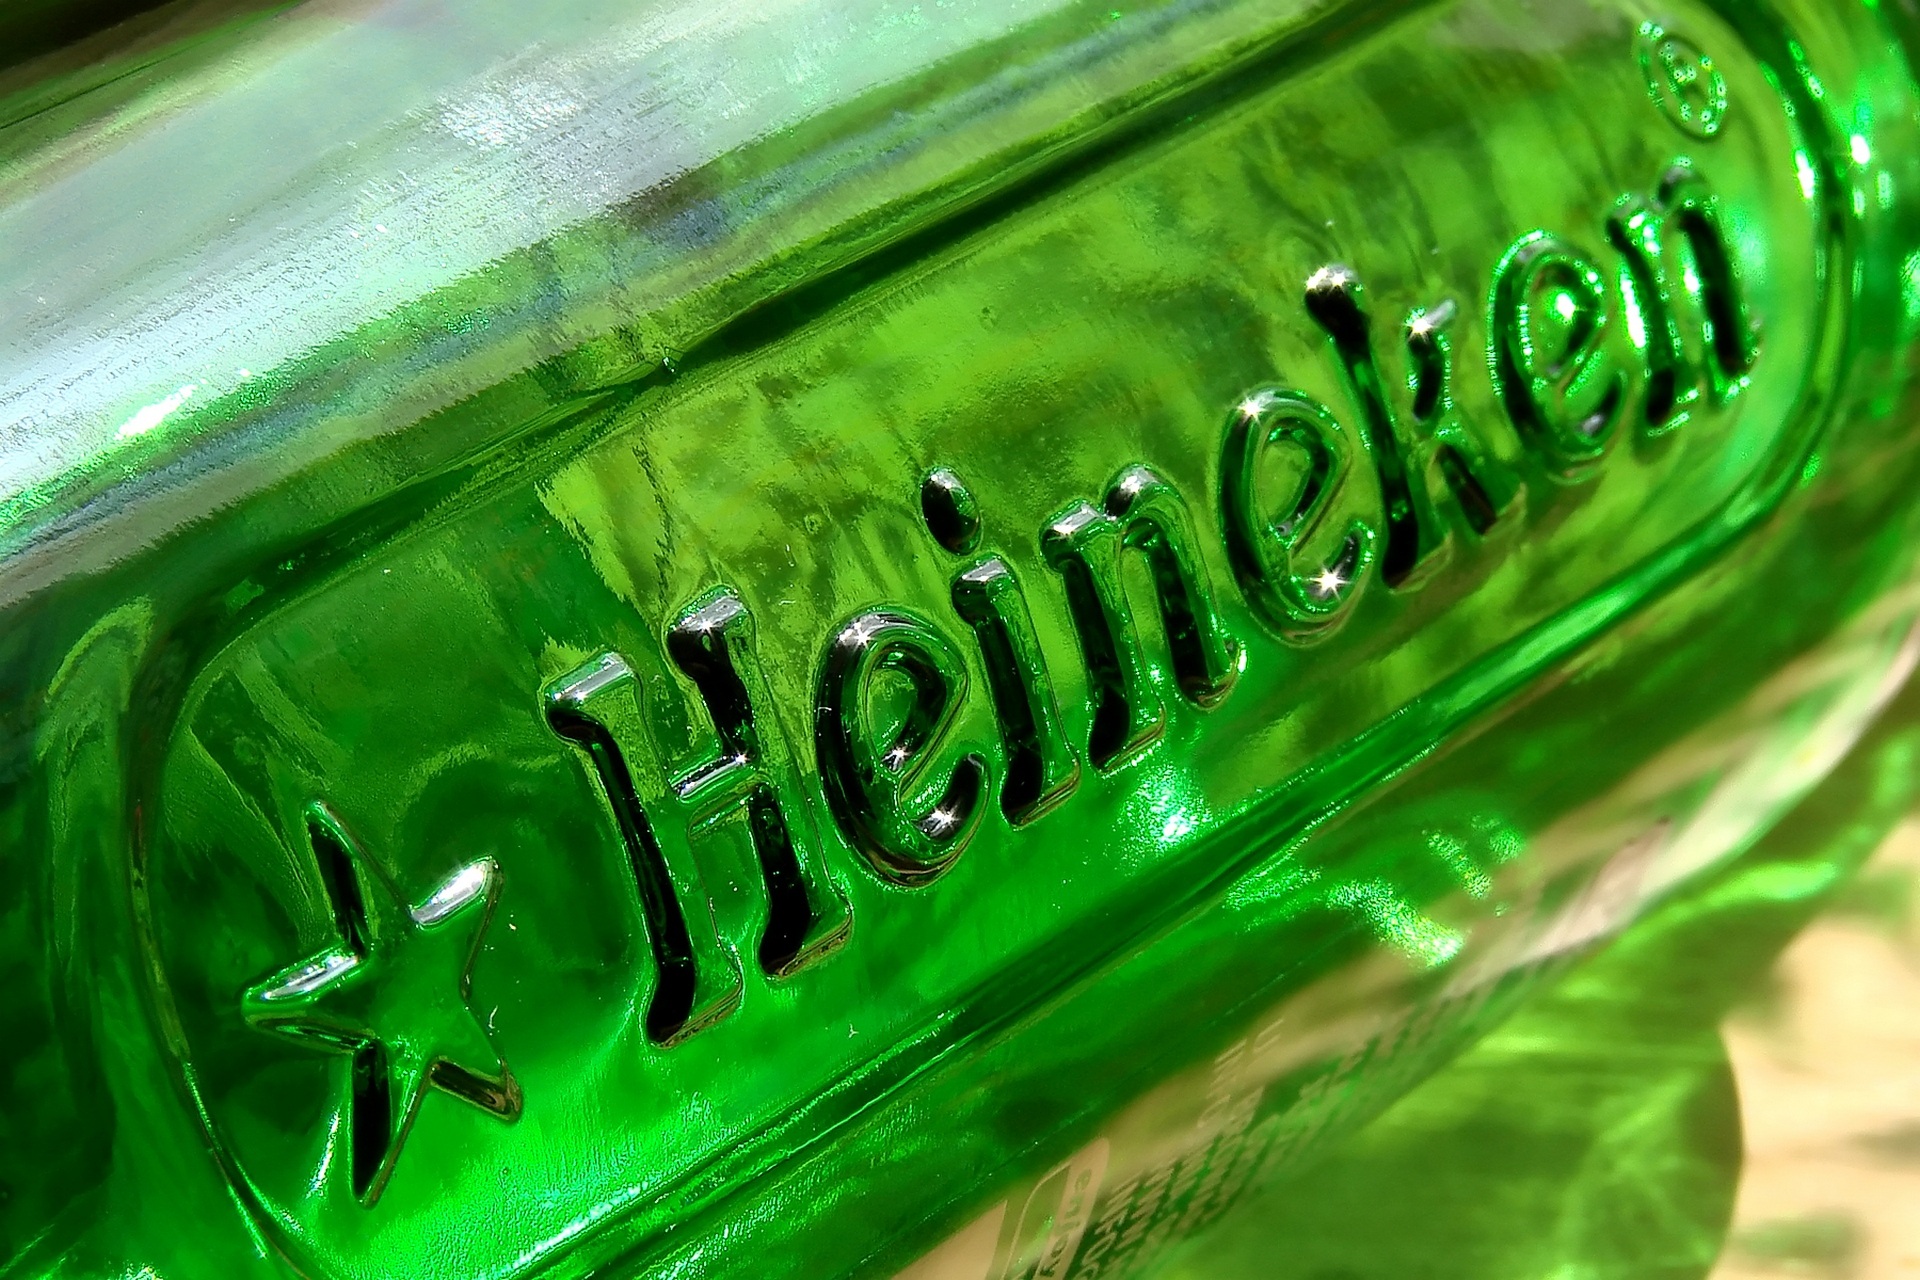
water, sunlight, leaf, glass, green, shine, bottle, beer, shadows, logo, heineken, rays, macro photography